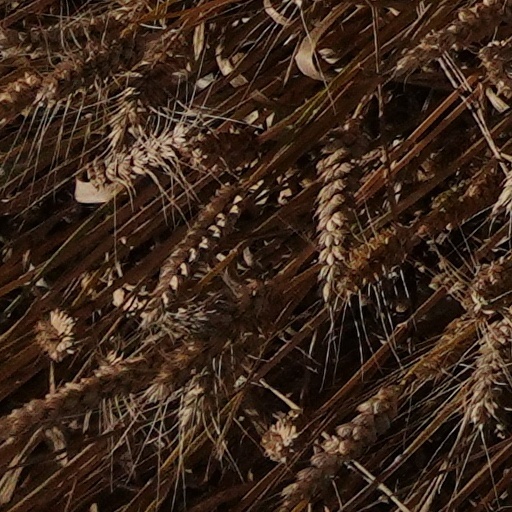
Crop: wheat